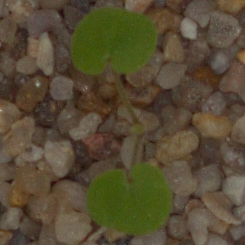
Label: smallflowered_cranesbill